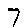
Label: 7